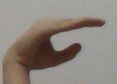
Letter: jeem